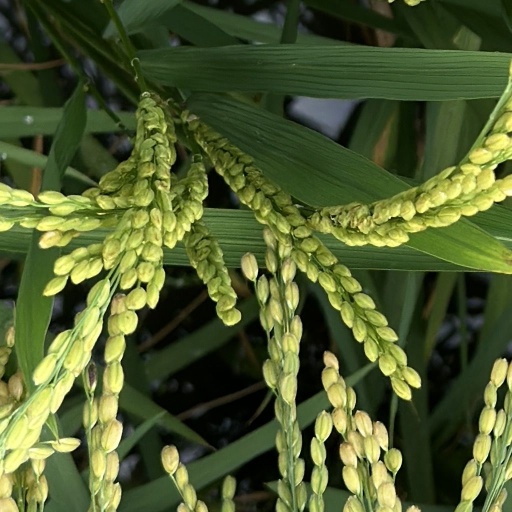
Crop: rice